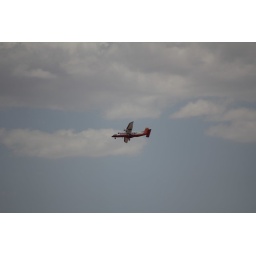
From Grand Canyon West. One of the airplanes that would fly over the canyon